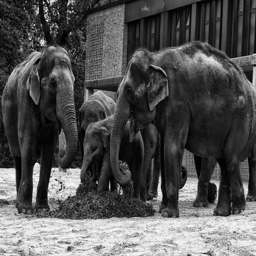
Black and white photographs of elephants feeding in a dirt area next to building.
Two adult elephants and two juveniles eating together.
Two large elephants are eating with two small elephants.
Four various sized elephants are eating a pile of hay.
Four elephants are eating hay beside a building.